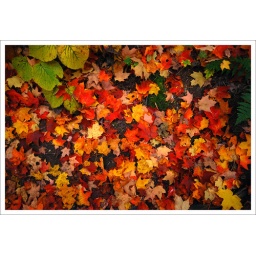
The forest floor in Algonquin Park